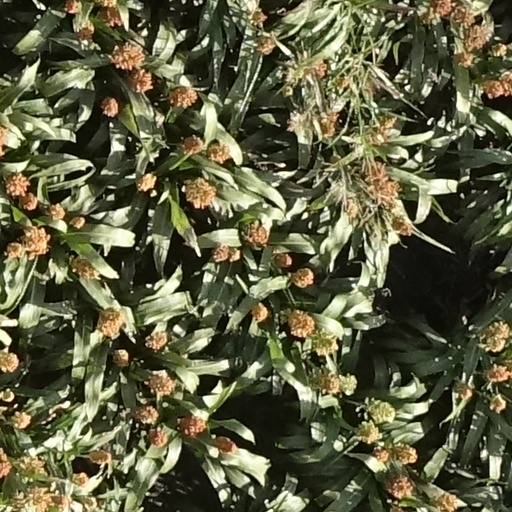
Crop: sorghum